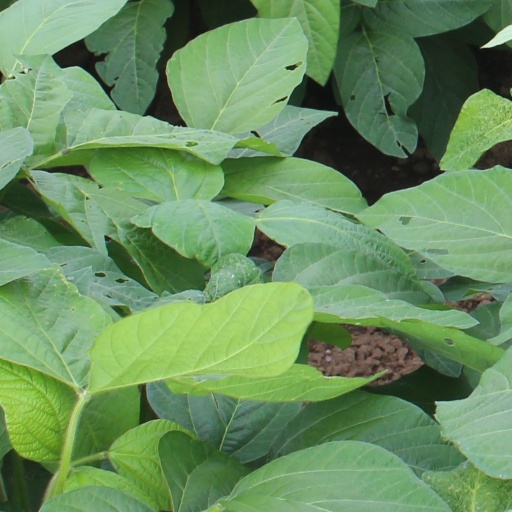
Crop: soybean